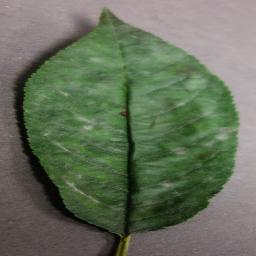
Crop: cherry
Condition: (including_sour)_powdery_mildew